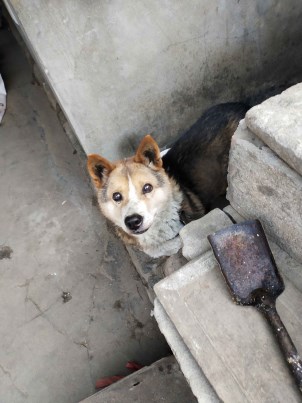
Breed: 3336-n000121-chinese_rural_dog